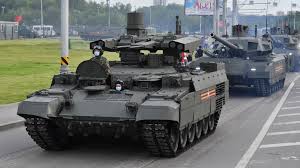
Label: BMP-T15